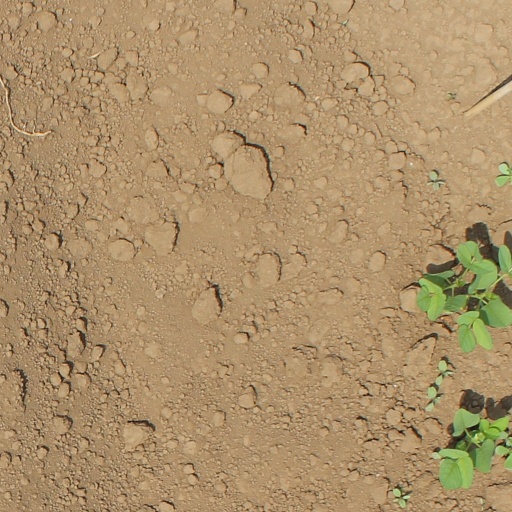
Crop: soybean